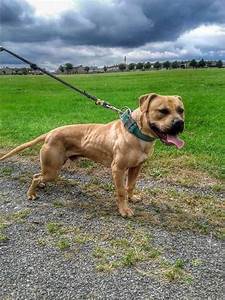
Label: cane